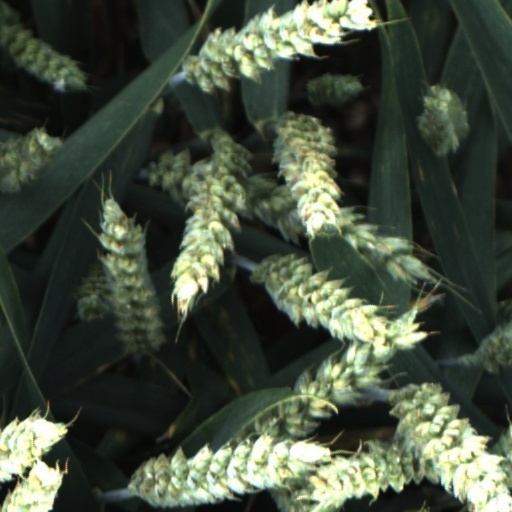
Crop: wheat